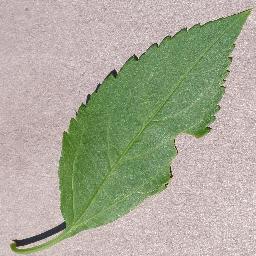
Label: Cherry___healthy